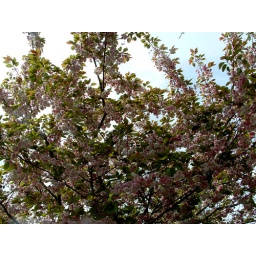
flowers in the sky